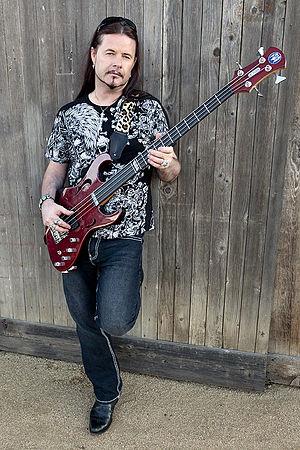
Asia était un supergroupe rock britannique, originaire de l'Angleterre. Il a été formé en 1981 par d'anciens musiciens de Yes, Emerson, Lake and Palmer, The Buggles et King Crimson. Le style musical d'Asia contient des éléments progressifs appuyés par une importante technicité.
John Payne est un guitariste, bassiste chanteur britannique, né le 29 septembre 1958, surtout connu pour avoir fait partie du groupe Asia.